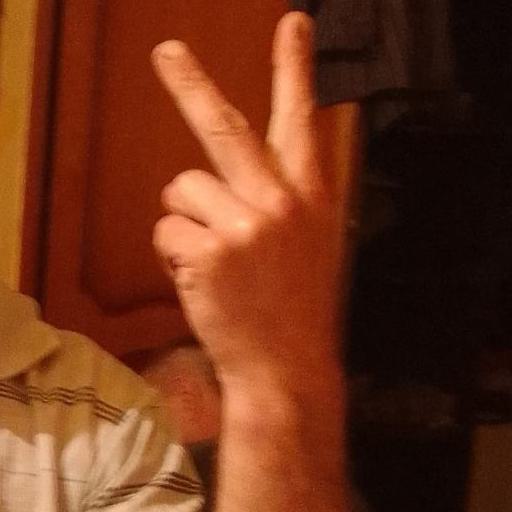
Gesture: peace_inverted